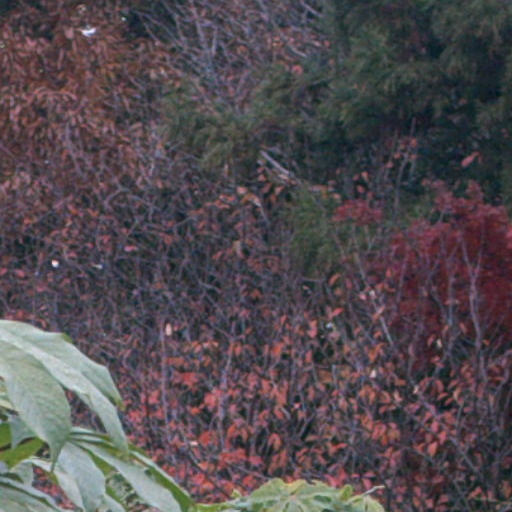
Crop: cassava